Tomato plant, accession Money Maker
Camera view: bottom (45 deg); turntable rotation: 210 degrees
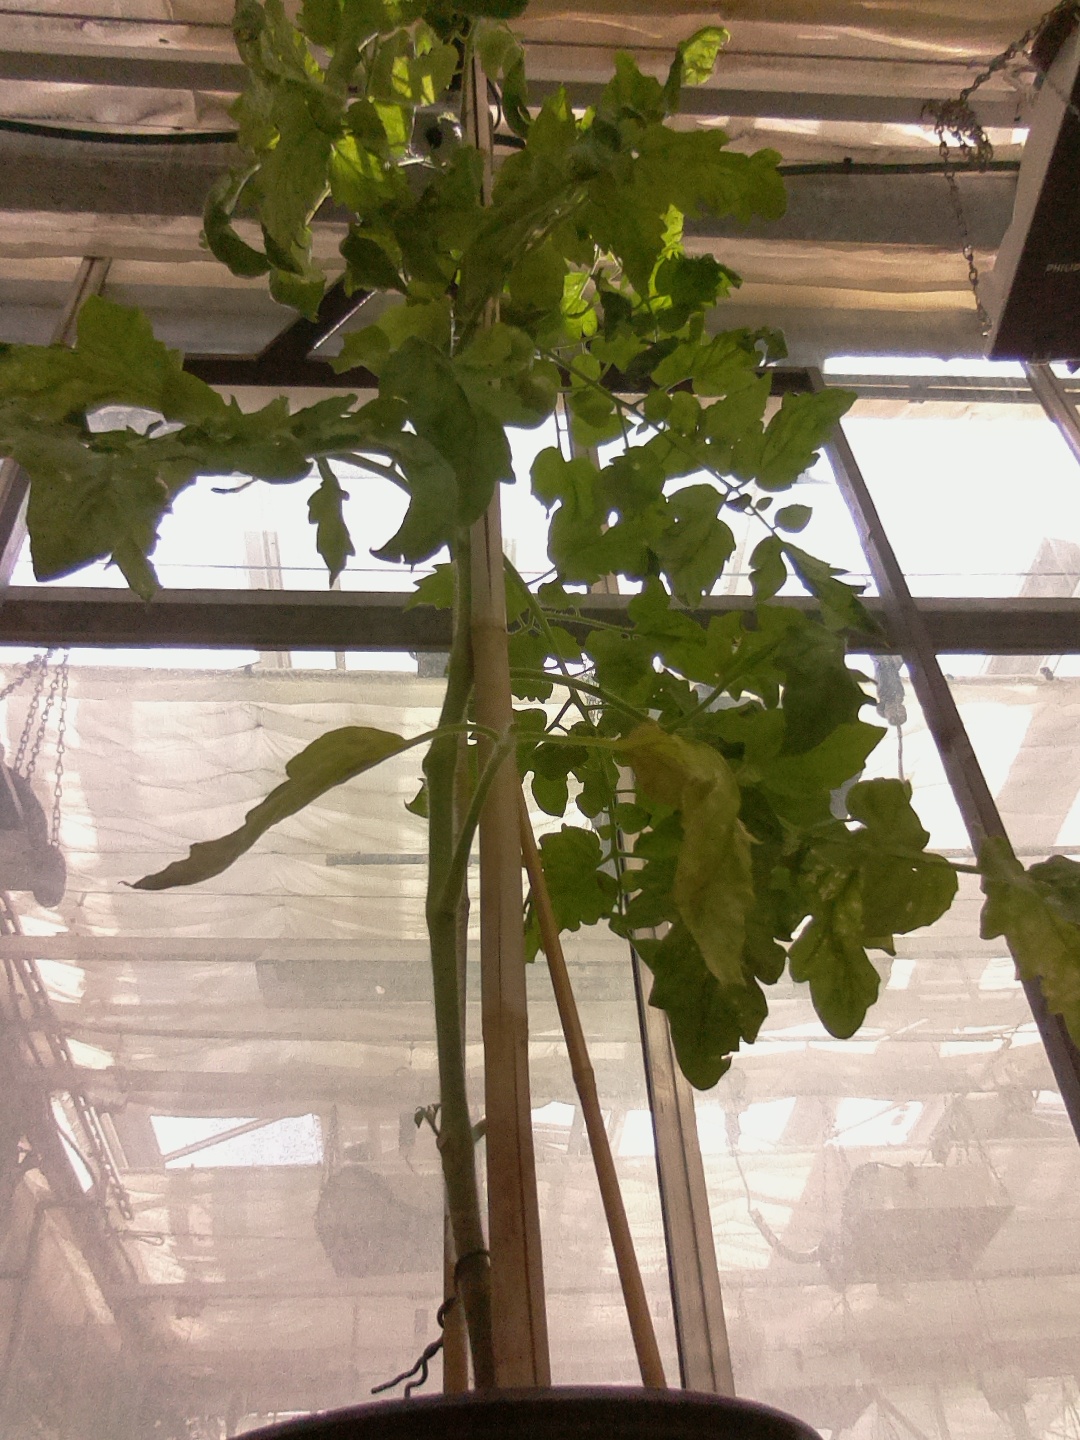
BBCH growth stage 77: 70%-80% of final fruit size